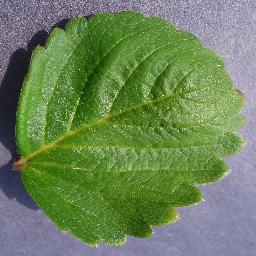
Label: Strawberry___healthy